Thames Transit

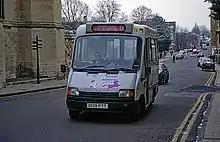
Ford Transit Mellor with Marston Pony branding

The firm is noted for introducing minibuses to Oxford. The original vehicles on local routes were sixteen seater Ford Transits, colloquially called "Snoopys" for their resemblance at the front to the cartoon character. The buses featured a single front entrance and exit door and room for four standing passengers. They eased initial recruitment concerns because drivers did not have to hold a full PSV licence to drive them. The primary reason behind their use, however, was that Blundred felt greater profitability could be gained through running small buses at a high frequency, rather than running larger buses half-empty at a low frequency.